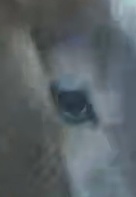
Face region: eyes (orbital_tightening_and_eye_area)
Pain indicator: moderately_present